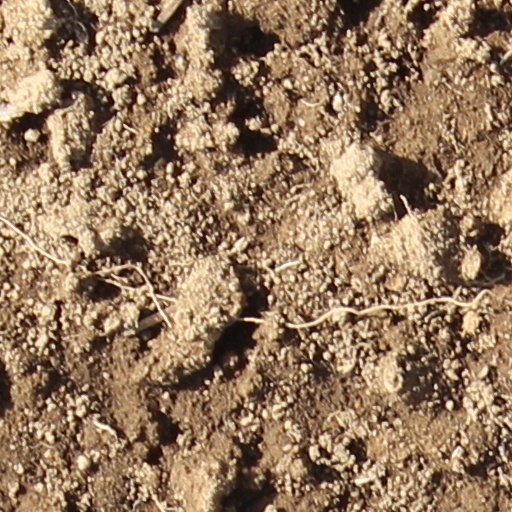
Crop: wheat